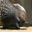
Label: porcupine